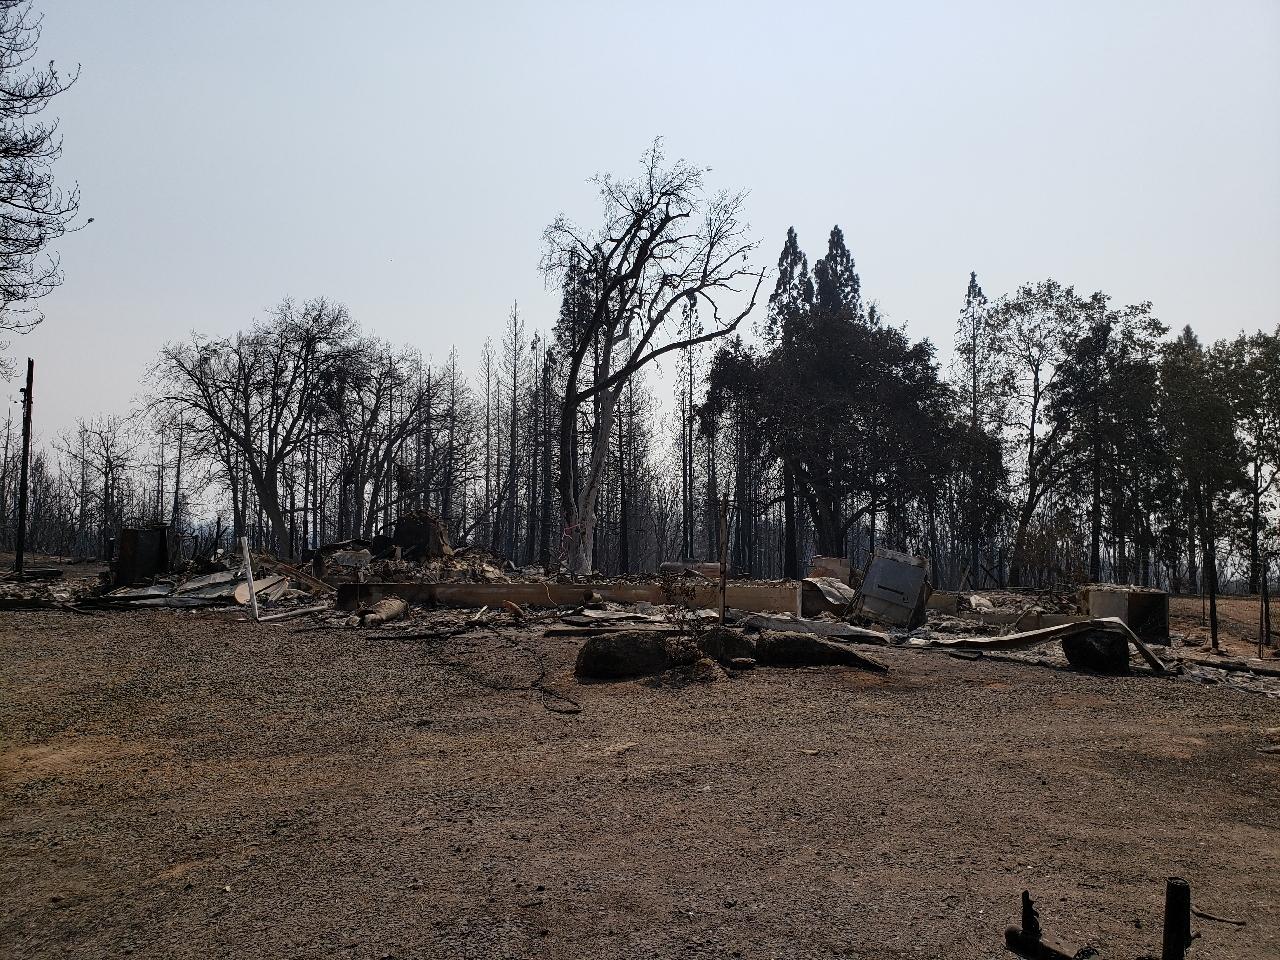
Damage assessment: destroyed